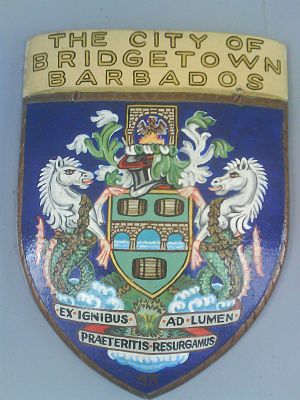
Bridgetown
Bridgetown er Barbados' hovedstad og har 110.000 indbyggere.